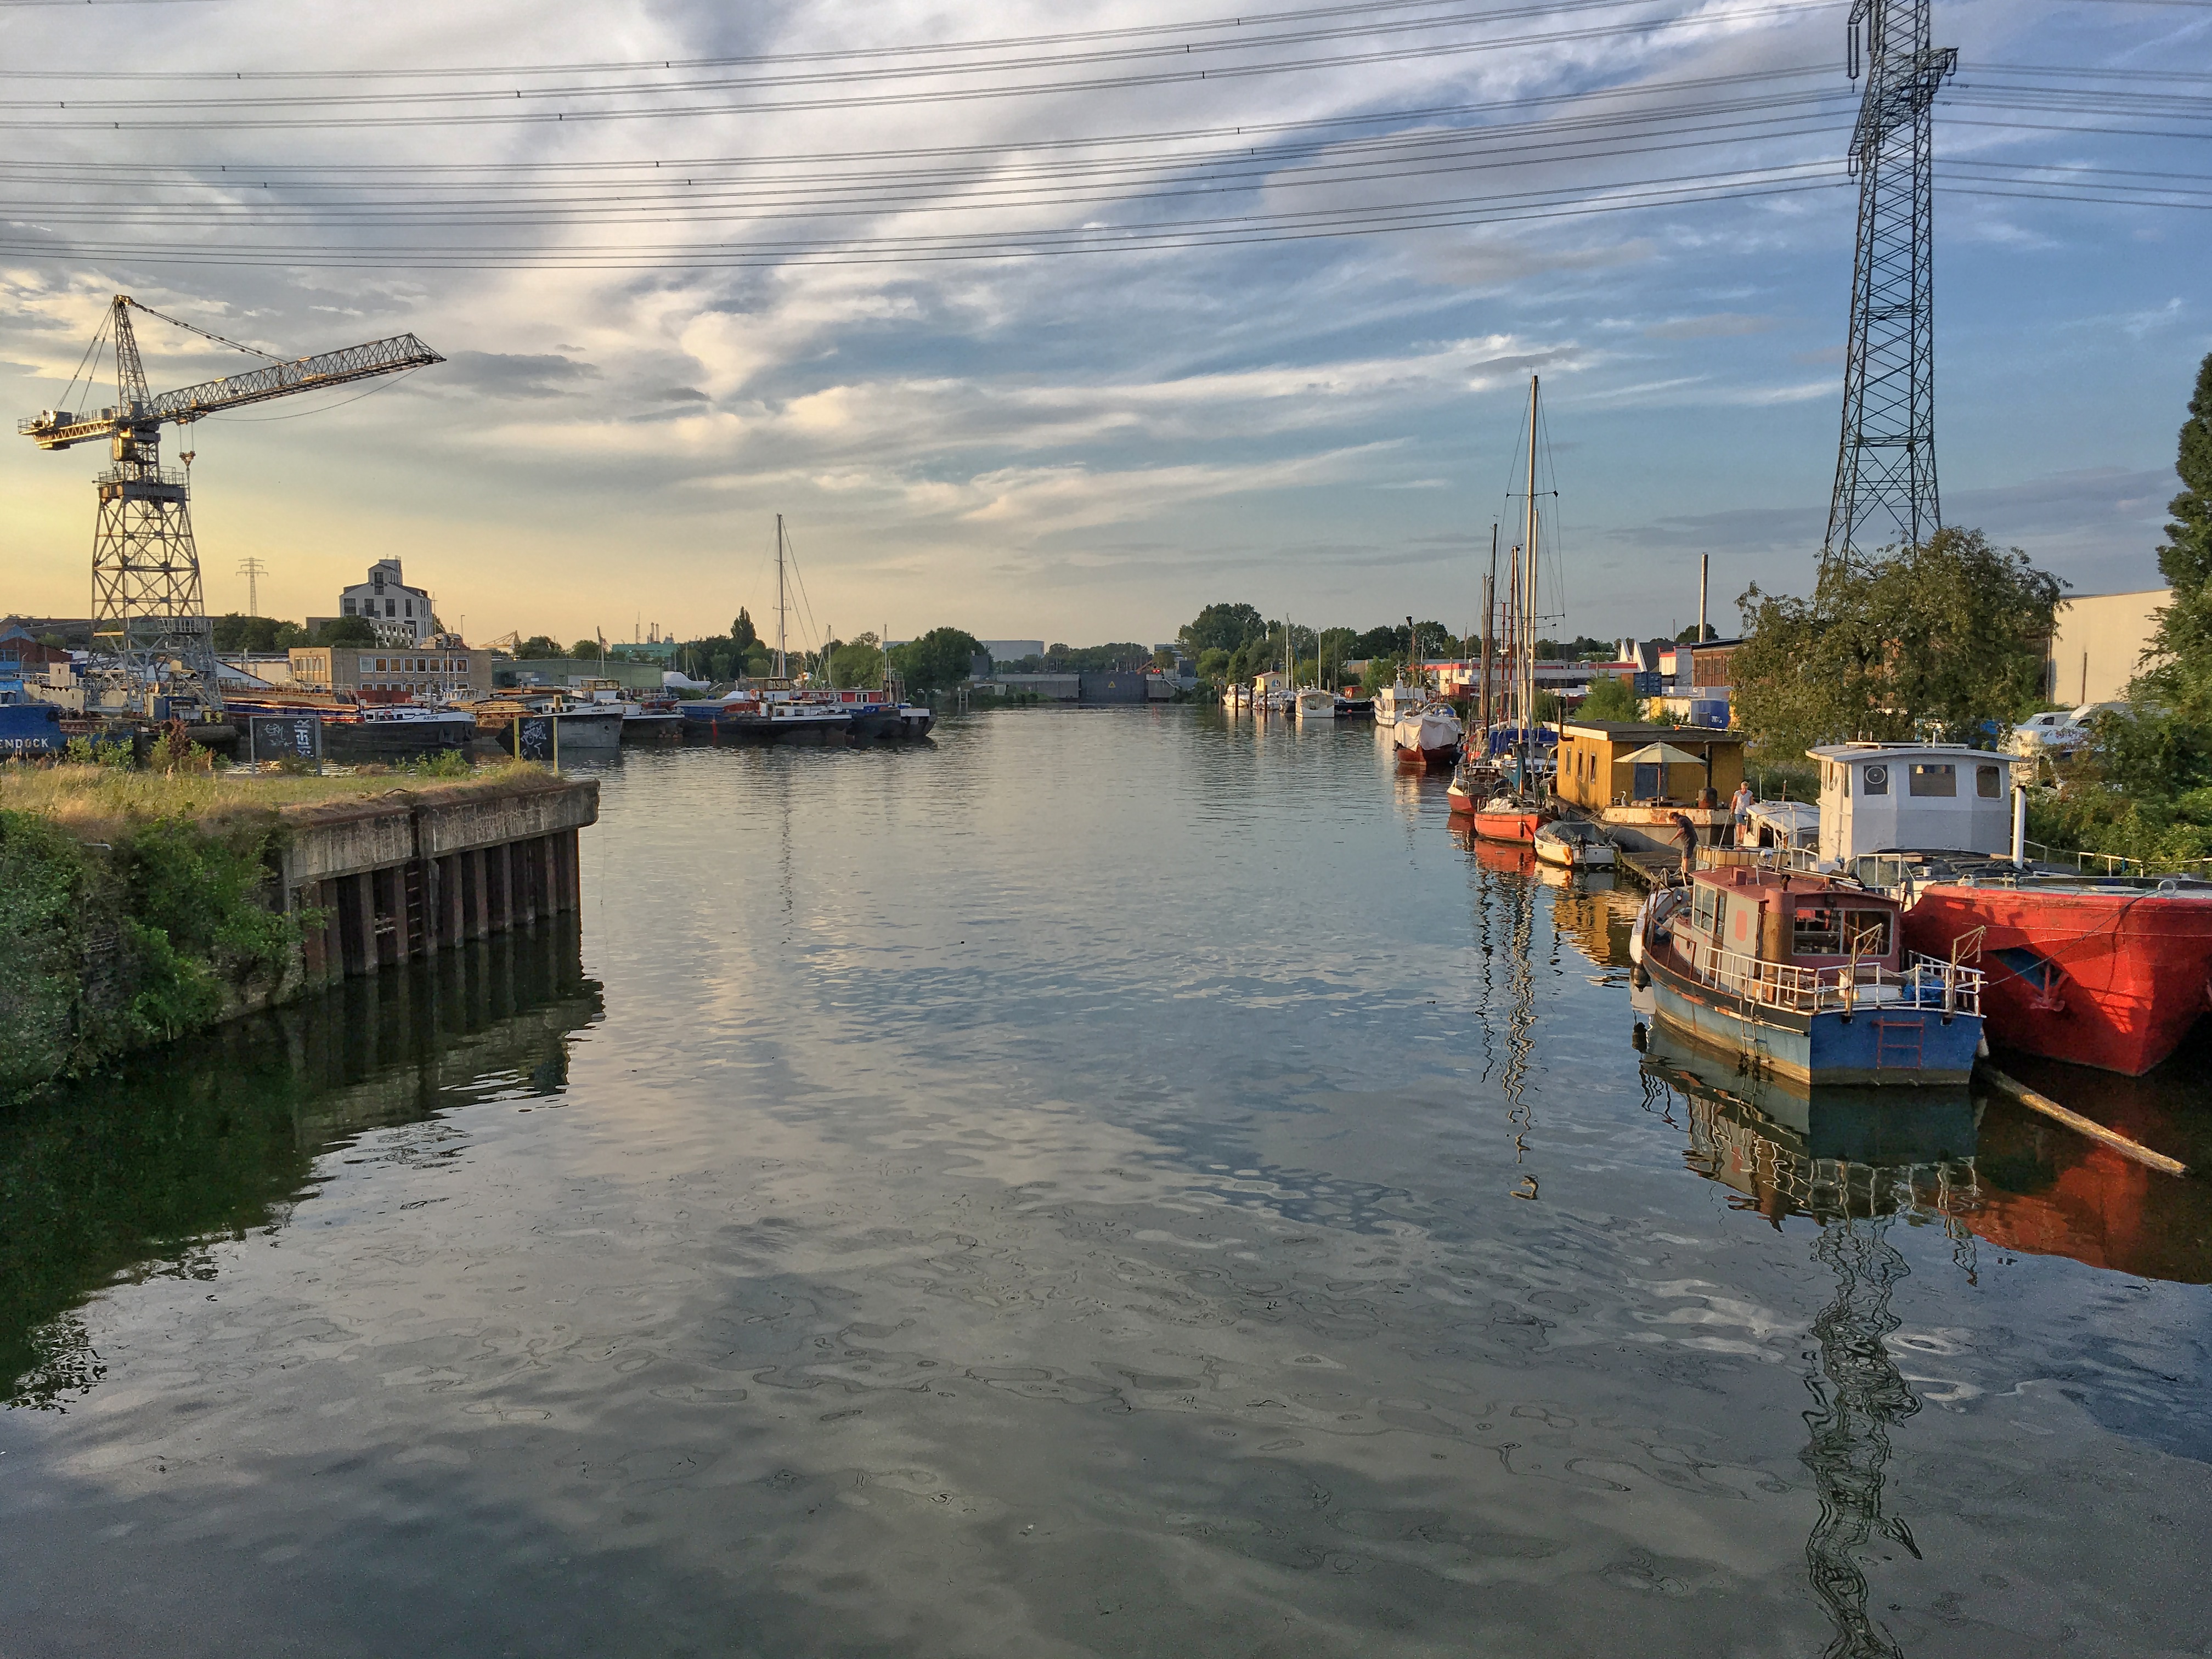
port of hamburg harburg, harburg, port, harbour, waterway, reflection, water, sky, body of water, canal, river, cloud, bank, channel, boat, evening, tree, city, dock, marina, harbor